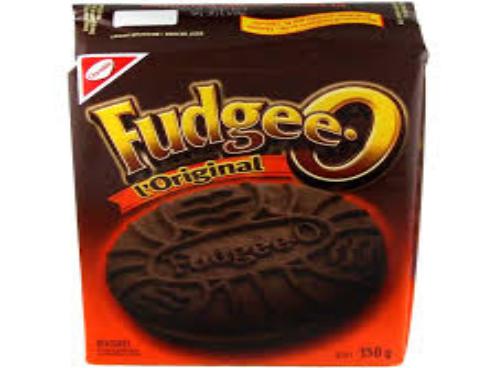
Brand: Fudgee-O
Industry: Food